Guelph Lake

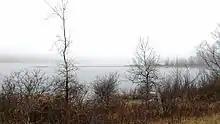
The Lake looking northwest from Wellington Rd. 24 N.

Guelph Lake is closed during the winter season. Although the GRCA hosted ice fishing on Guelph Lake in the past, they no longer do so and the lake, along with the rest of the conservation area it is part of, is now considered 'off-limits' during the winter.